Talkeetna Air Taxi

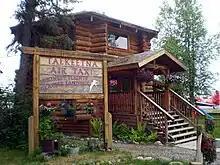
The Talkeetna Air Taxi office at Talkeetna Airport

Talkeetna Air Taxi, established in 1947 as Talkeetna Air Service, is a Talkeetna, Alaska-based flight company. It operates wheel-ski equipped bush planes, and is one of less than a half-dozen air services with a permit to land in Denali National Park. Historically, business included supply runs to remote homesteads and prospecting claims—though in the past decade traffic has been primarily tourist and climber related.